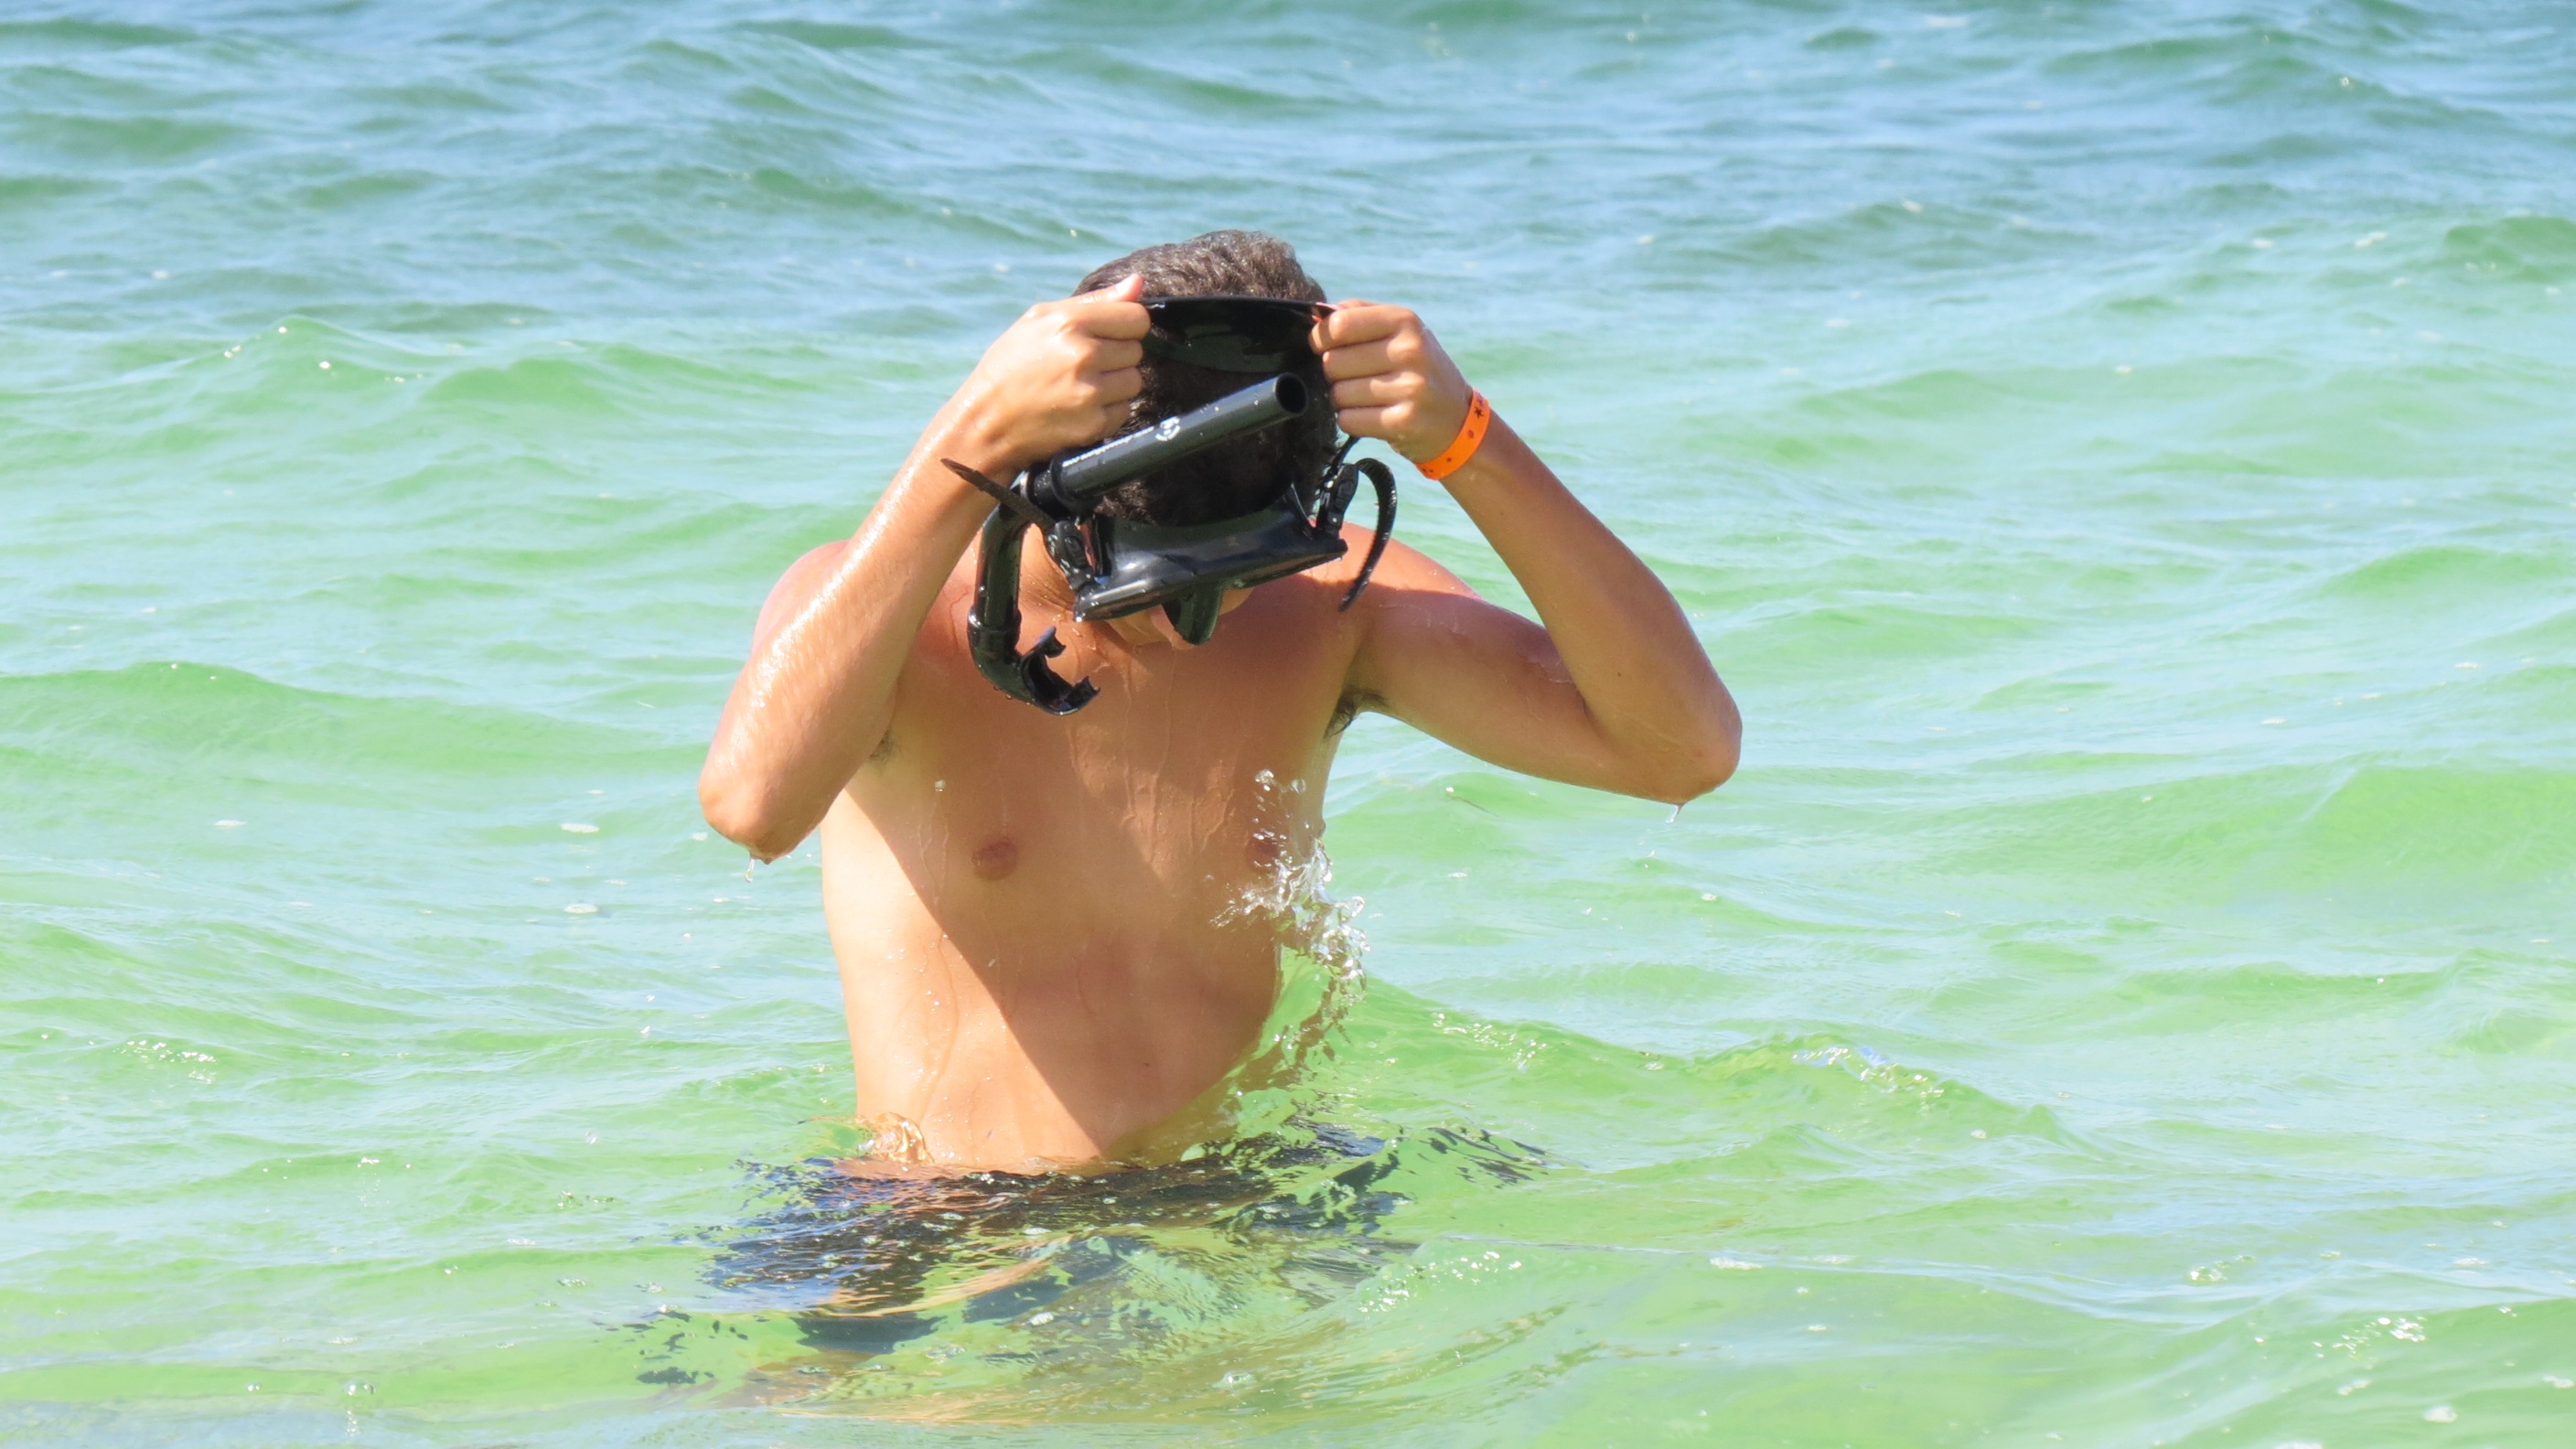
beach, sea, water, summer, vacation, fishing, swimming, swimwear, diver, holidays, mar, quiet, beira mar, amuse